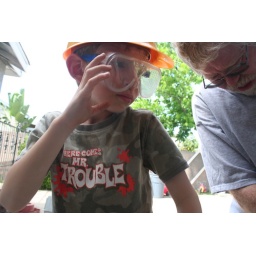
putting in new screen door